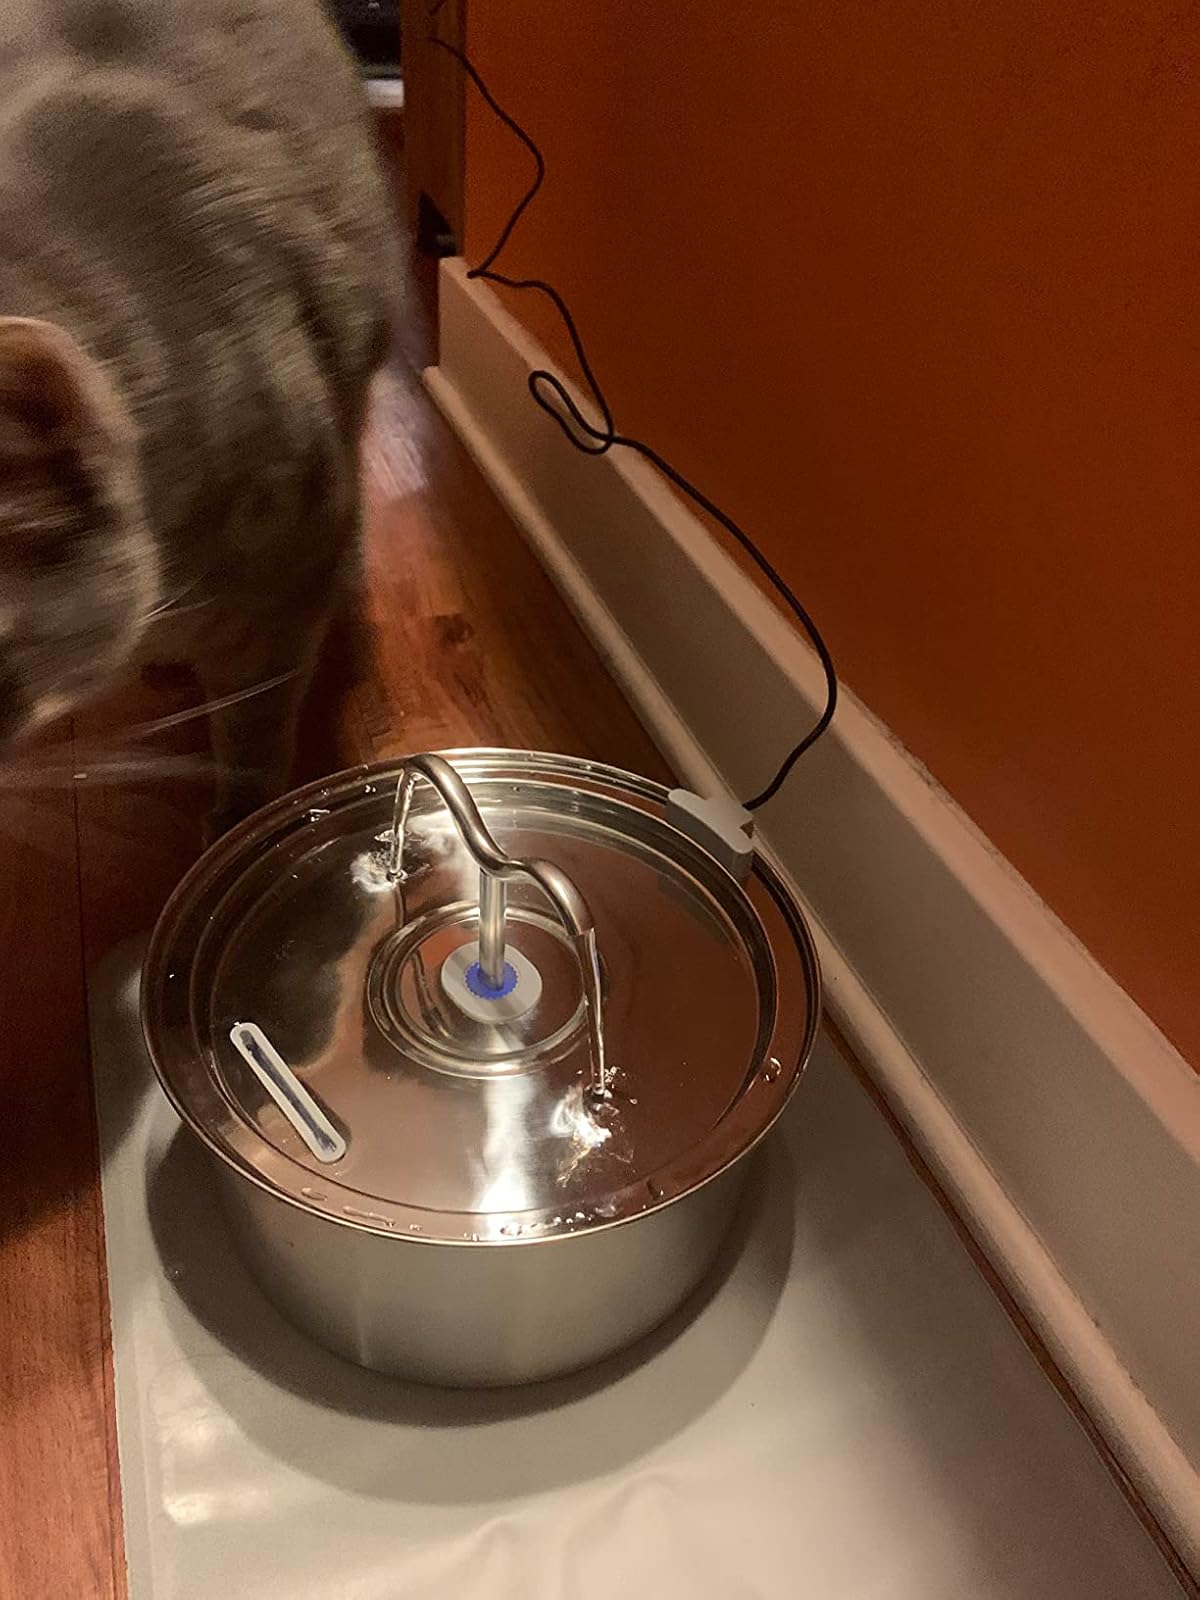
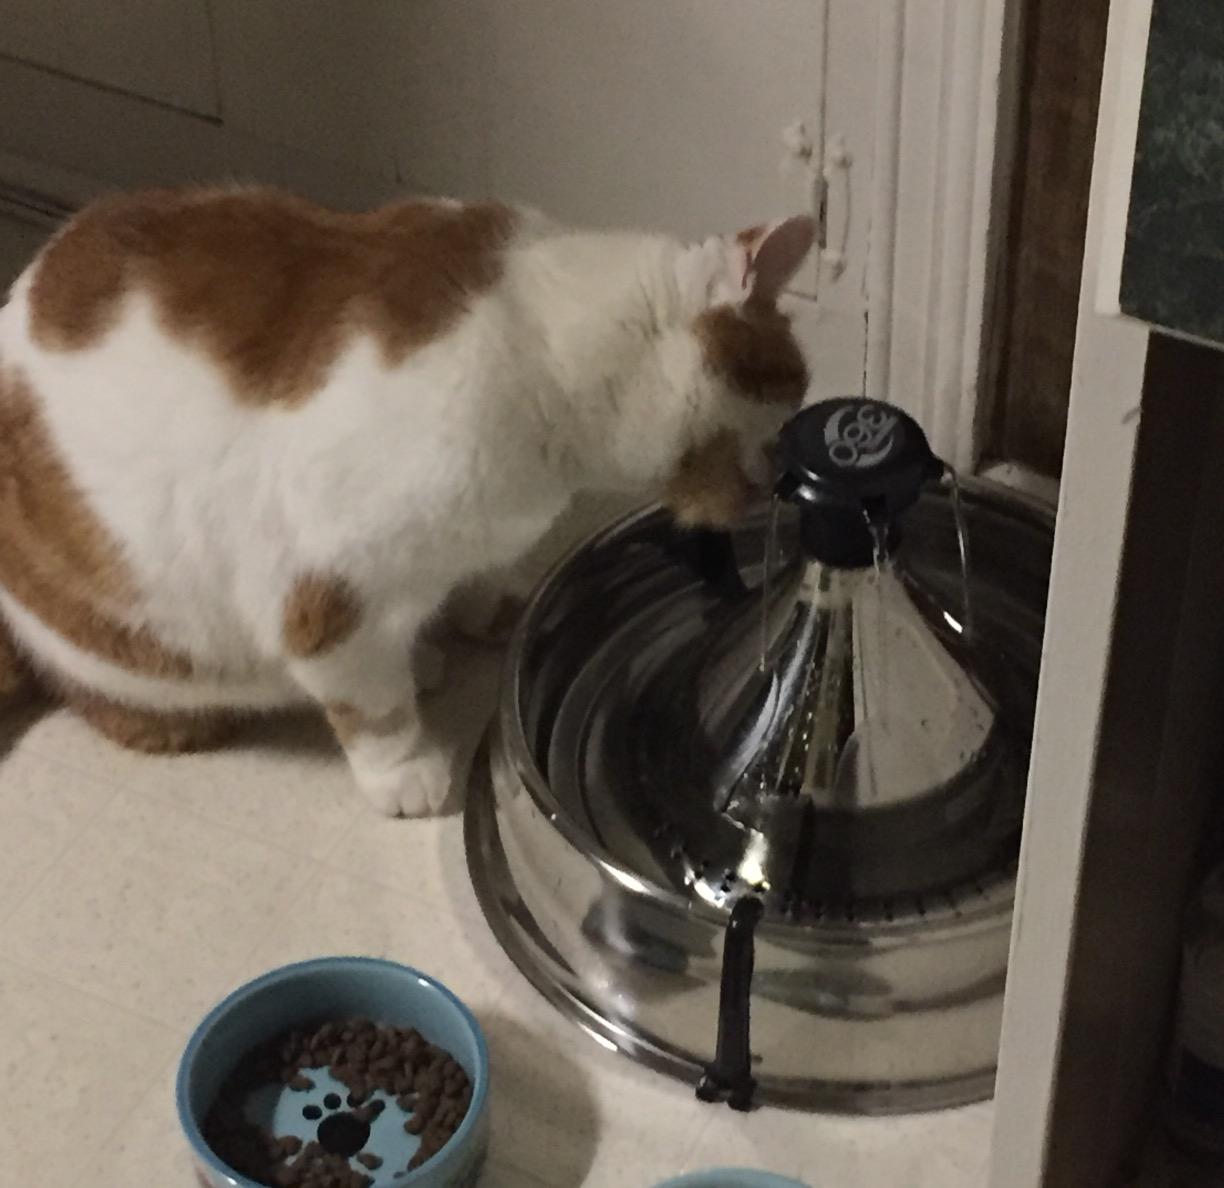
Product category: items_bowl
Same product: no